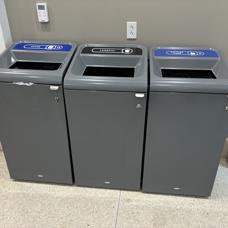
Label: trash